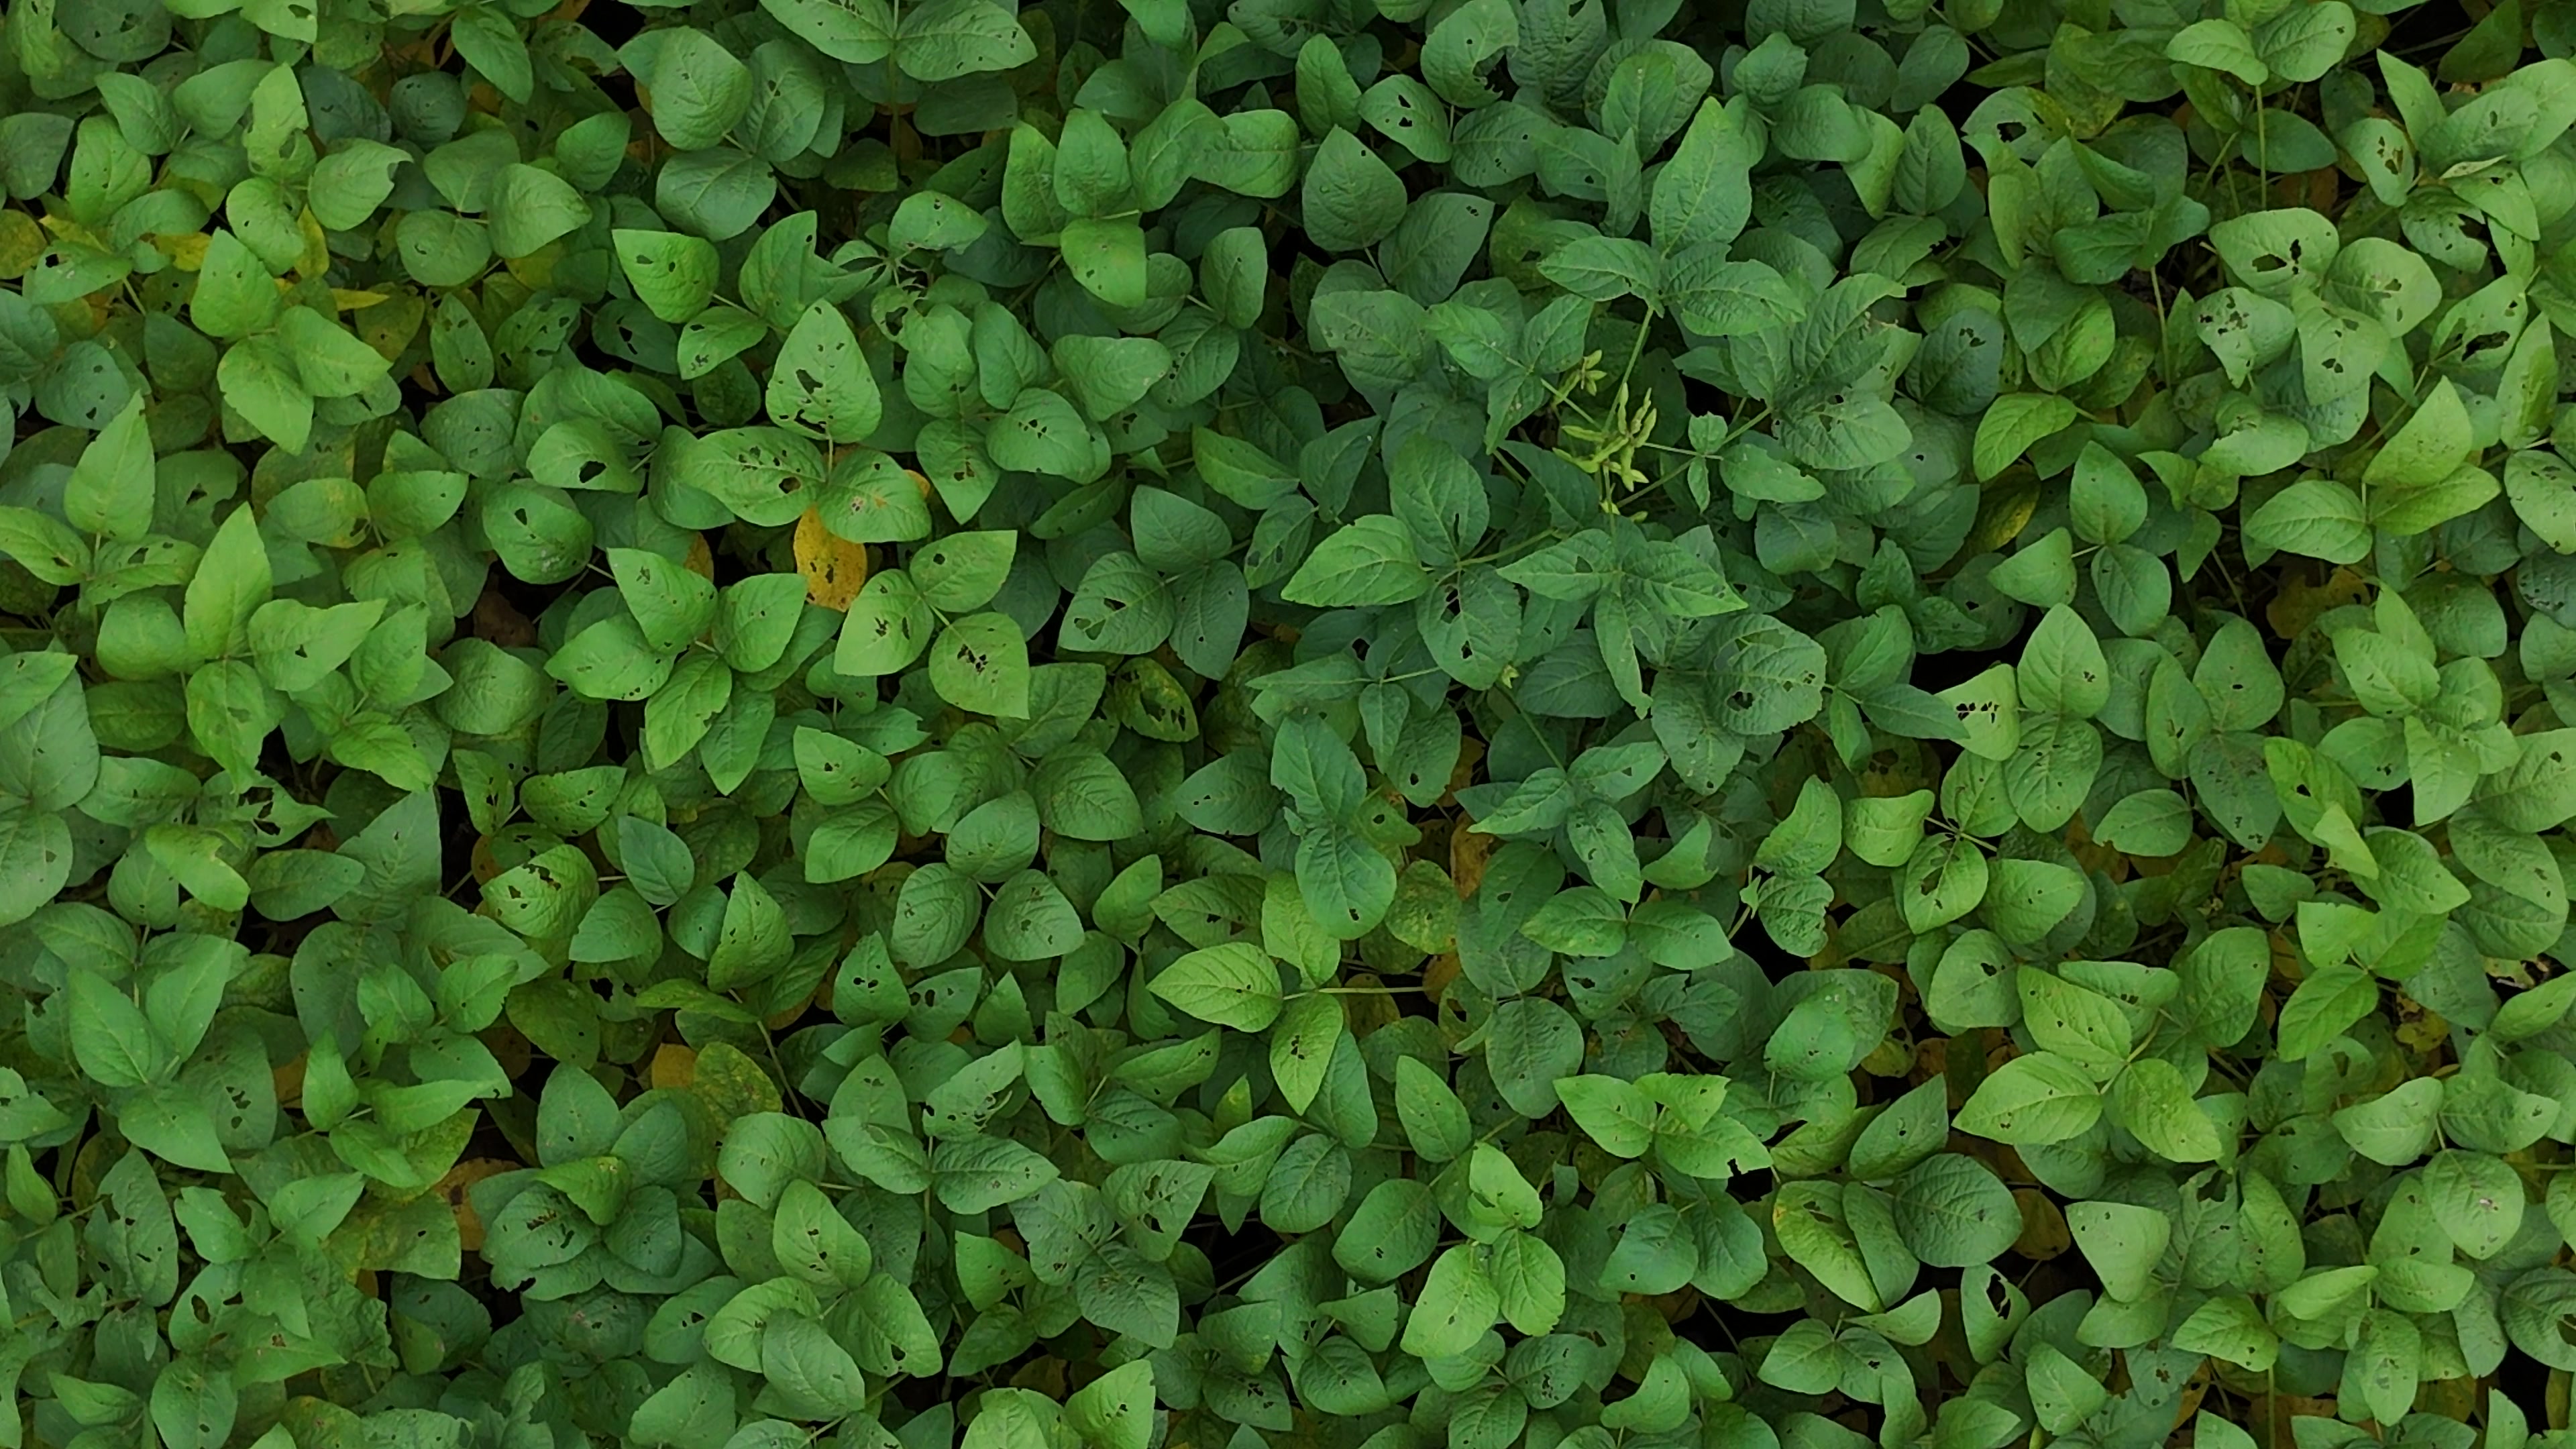
Label: Mosaic